Leto II Atreides

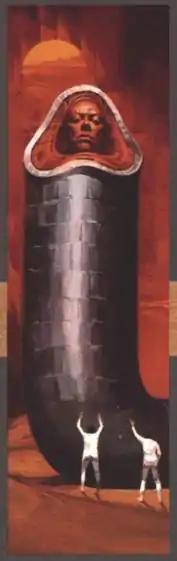
Leto II as God Emperor, from the paperback cover of "God Emperor of Dune" (1981)

Leto II Atreides is a fictional character from the "Dune" universe created by Frank Herbert. Born at the end of "Dune Messiah" (1969), Leto is a central character in "Children of Dune" (1976) and is the title character of "God Emperor of Dune" (1981). The character is brought back as a ghola in the Brian Herbert/Kevin J. Anderson sequels which conclude the original series, "Hunters of Dune" (2006) and "Sandworms of Dune" (2007). Leto also appears as a child in the prequel "The Winds of Dune" (2009).